Richard Brookhiser

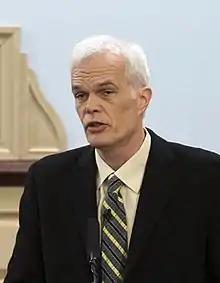
Richard Brookhiser, 2011

Richard Brookhiser (born February 23, 1955) is an American journalist, biographer and historian. He is a senior editor at "National Review". He is most widely known for a series of biographies of America's founders, including Alexander Hamilton, Gouverneur Morris, and George Washington.